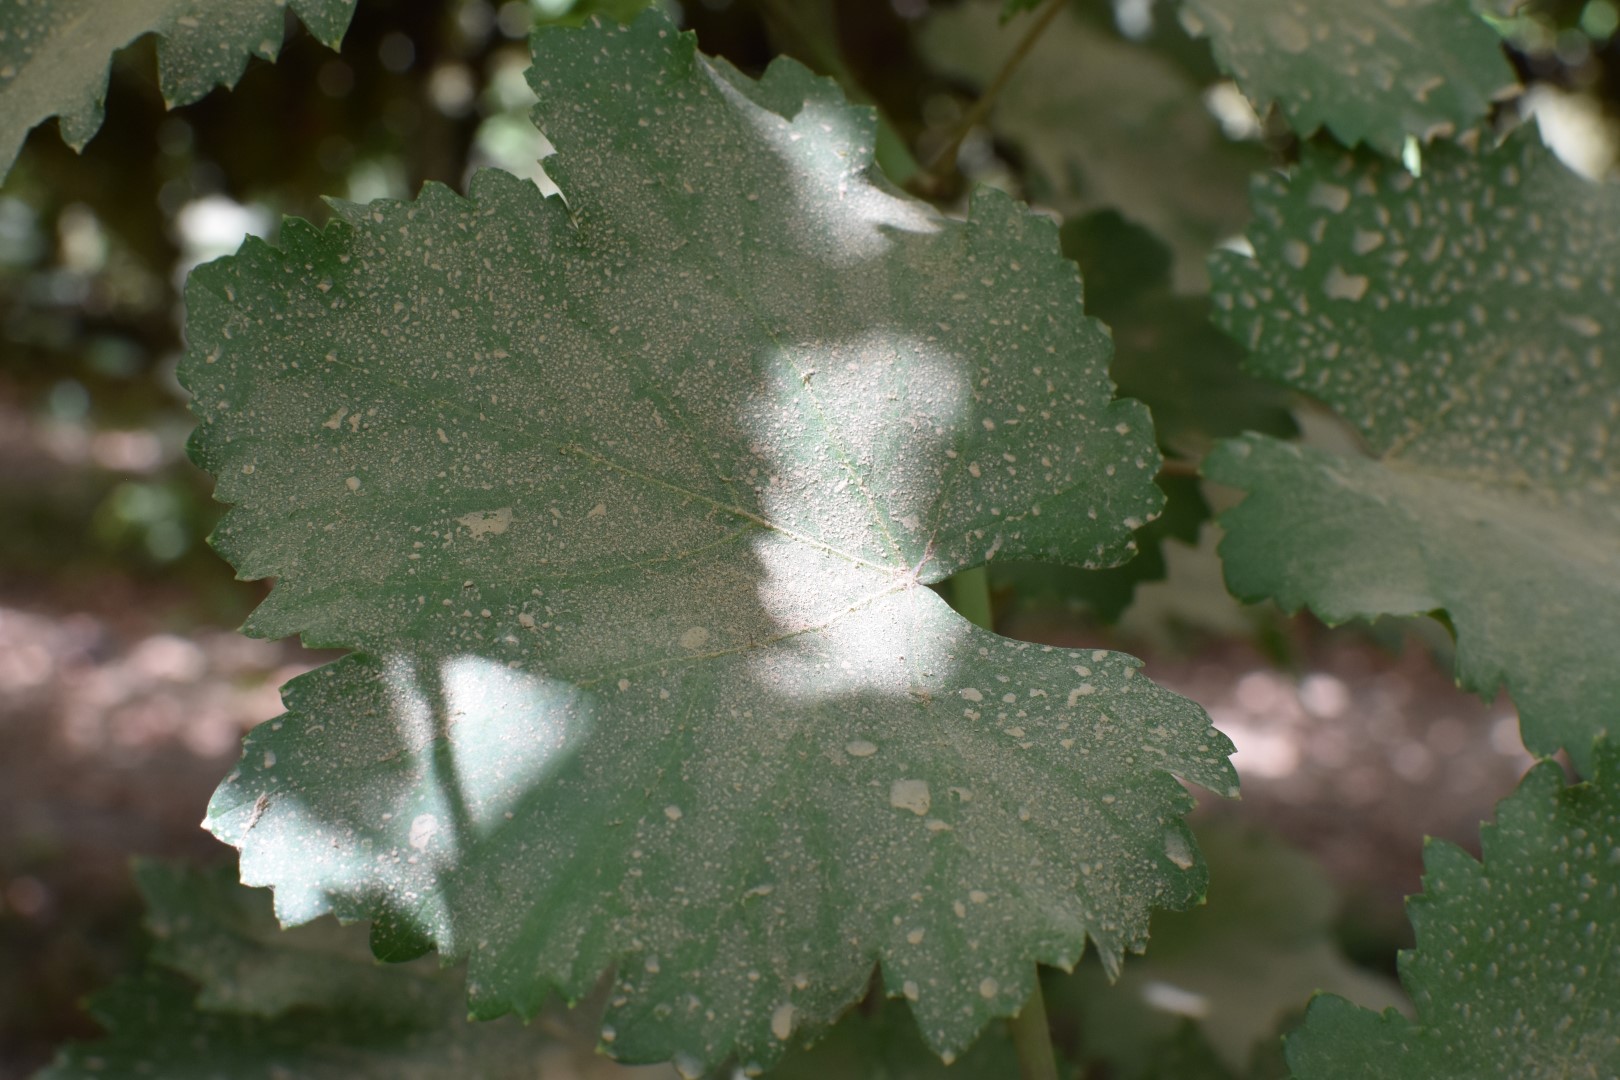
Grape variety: Riasi